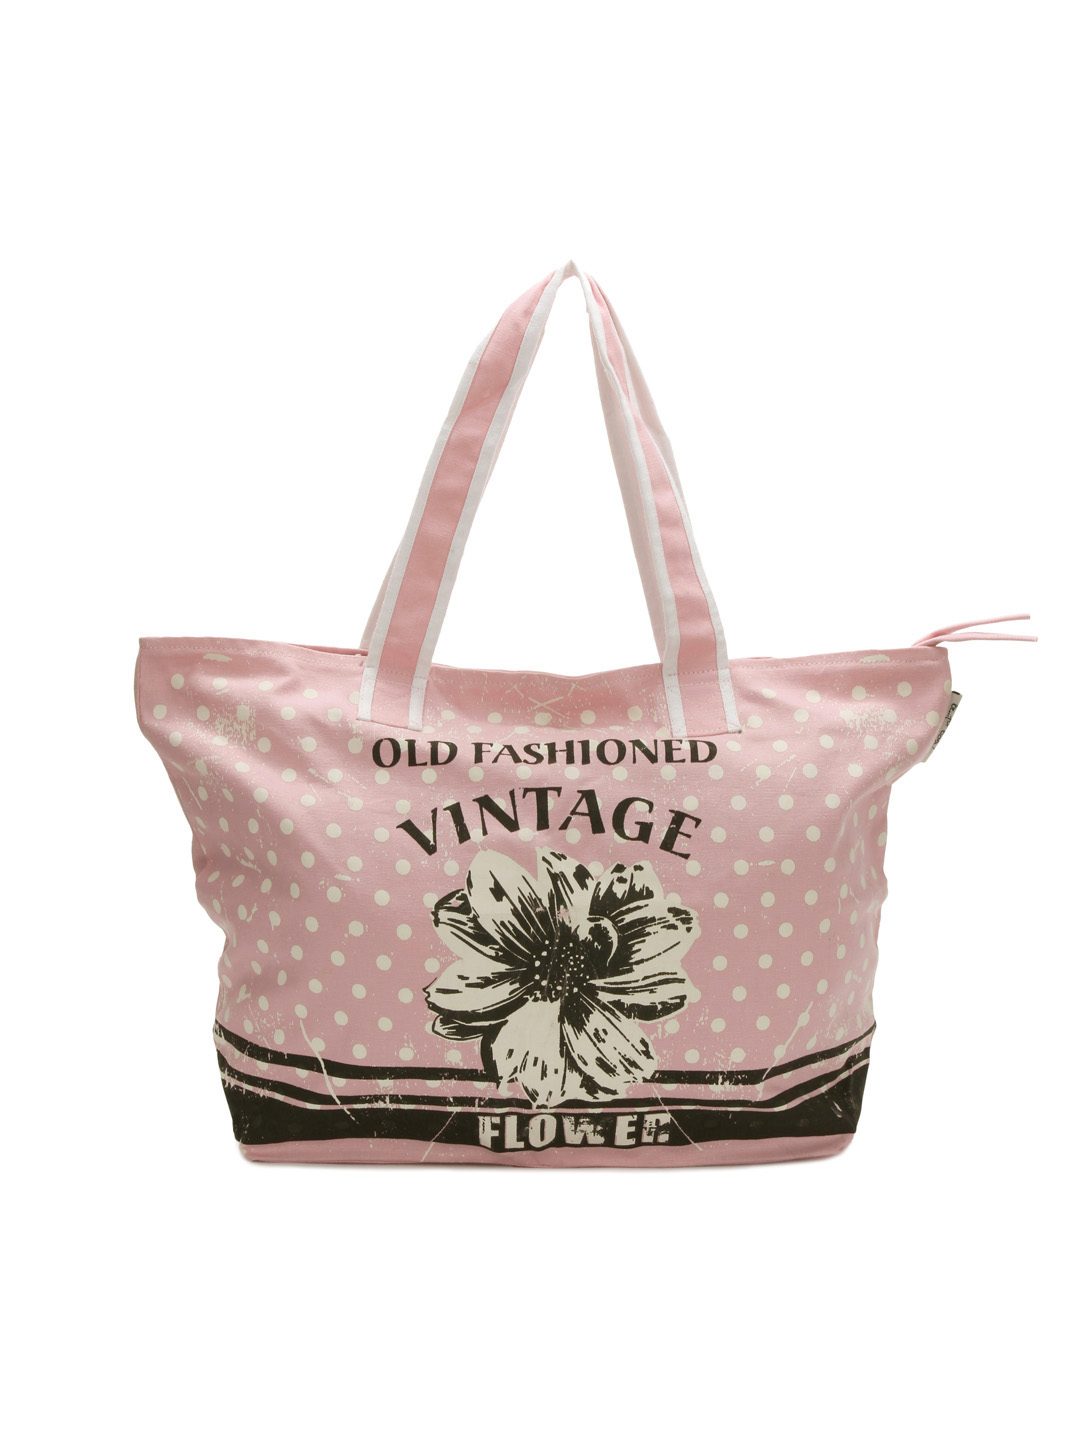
Be For Bag Women Pink Tote Bag
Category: Accessories / Bags / Handbags
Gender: Women
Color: Pink
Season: Summer 2015
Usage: Casual